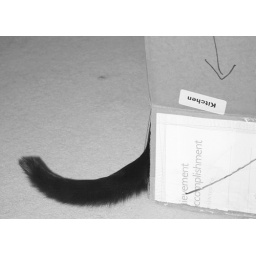
black cat under here